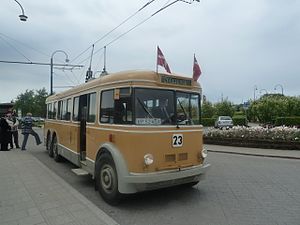
Trolleybus
Københavnsk trolleybus (KS 101)
En trolleybus er en bus drevet af elektricitet, tilført via køreledninger.